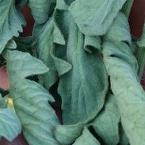
Crop: Tomato
Condition: virosis-d